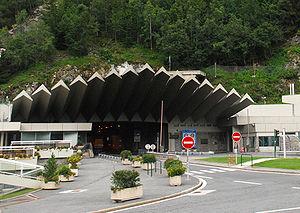
Le tunnel du Mont-Blanc est un tunnel routier qui relie Chamonix-Mont-Blanc, en Haute-Savoie, France, à Courmayeur, en Vallée d'Aoste, Italie. Lors de l'inauguration en 1965, c'était le plus long tunnel routier du monde.
Chamonix-Mont-Blanc, ou plus communément Chamonix, est une commune française située dans le département de la Haute-Savoie, en région Auvergne-Rhône-Alpes. La commune de Chamonix-Mont-Blanc recouvre du nord au sud seize villages ou hameaux : le Tour, Montroc, le Planet, Argentière, les Chosalets, la Joux, le Lavancher, les Tines, les Bois, les Praz de Chamonix, Chamonix-Mont-Blanc, les Pècles, les Mouilles, les Barrats, les Pélerins, les Gaillands, les Bossons.